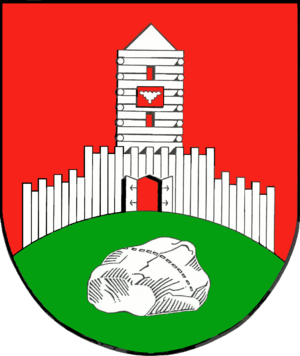
Tensbüttel-Röst est une commune allemande du Schleswig-Holstein, située dans l'arrondissement de Dithmarse, à 13 kilomètres au sud-est de la ville de Heide. Tensbüttel-Röst est l'une des 24 communes de l'Amt Mitteldithmarschen dont le siège est à Meldorf.